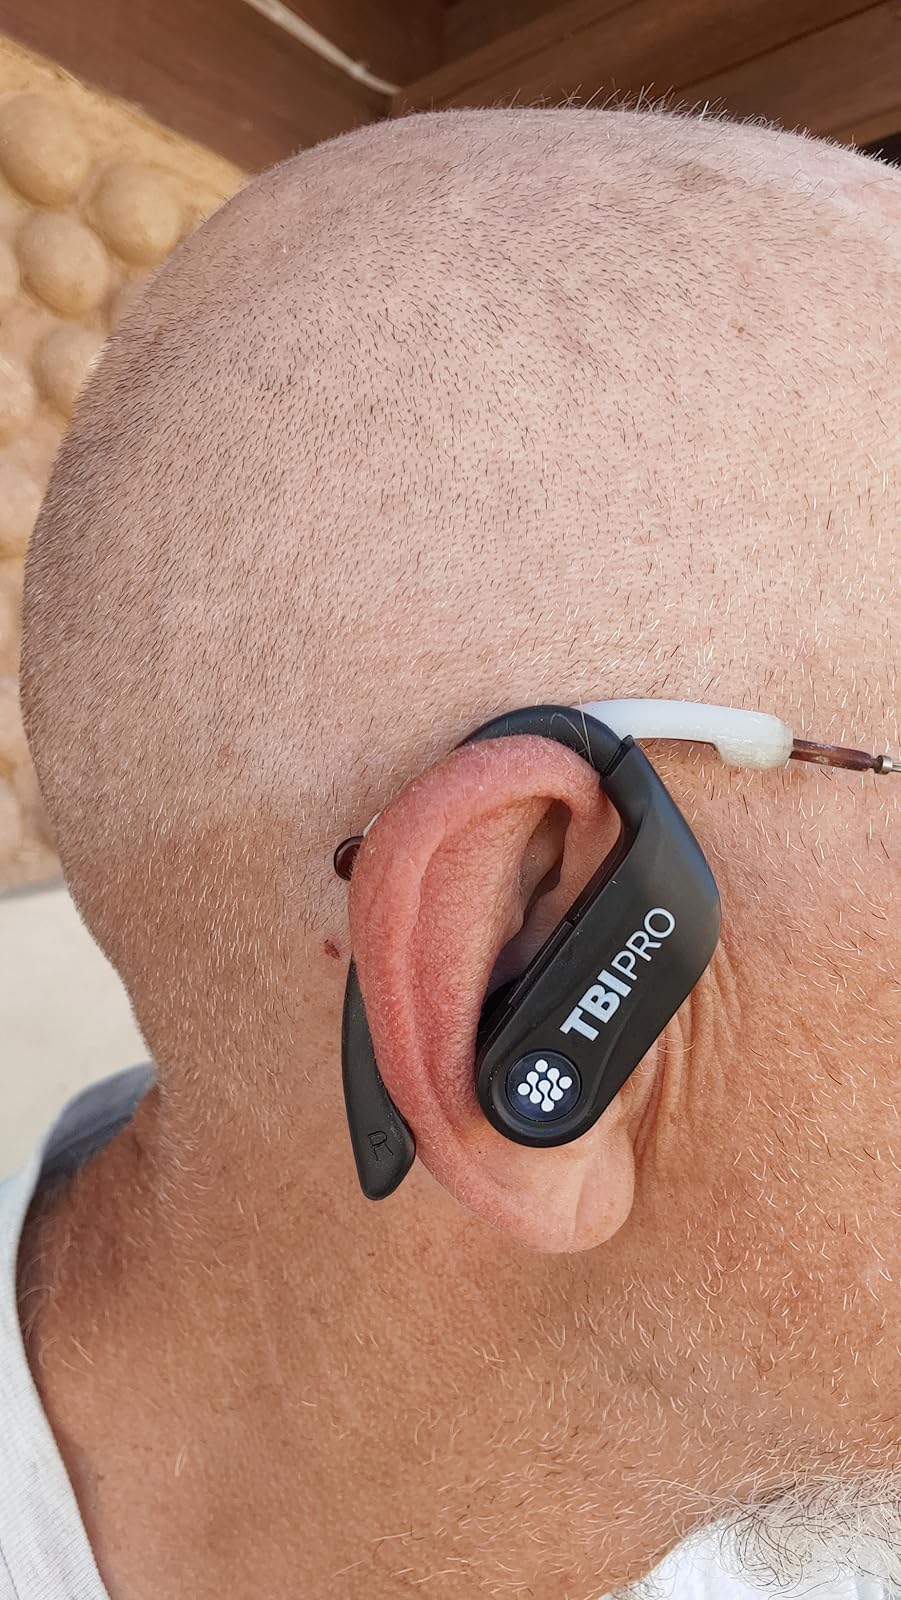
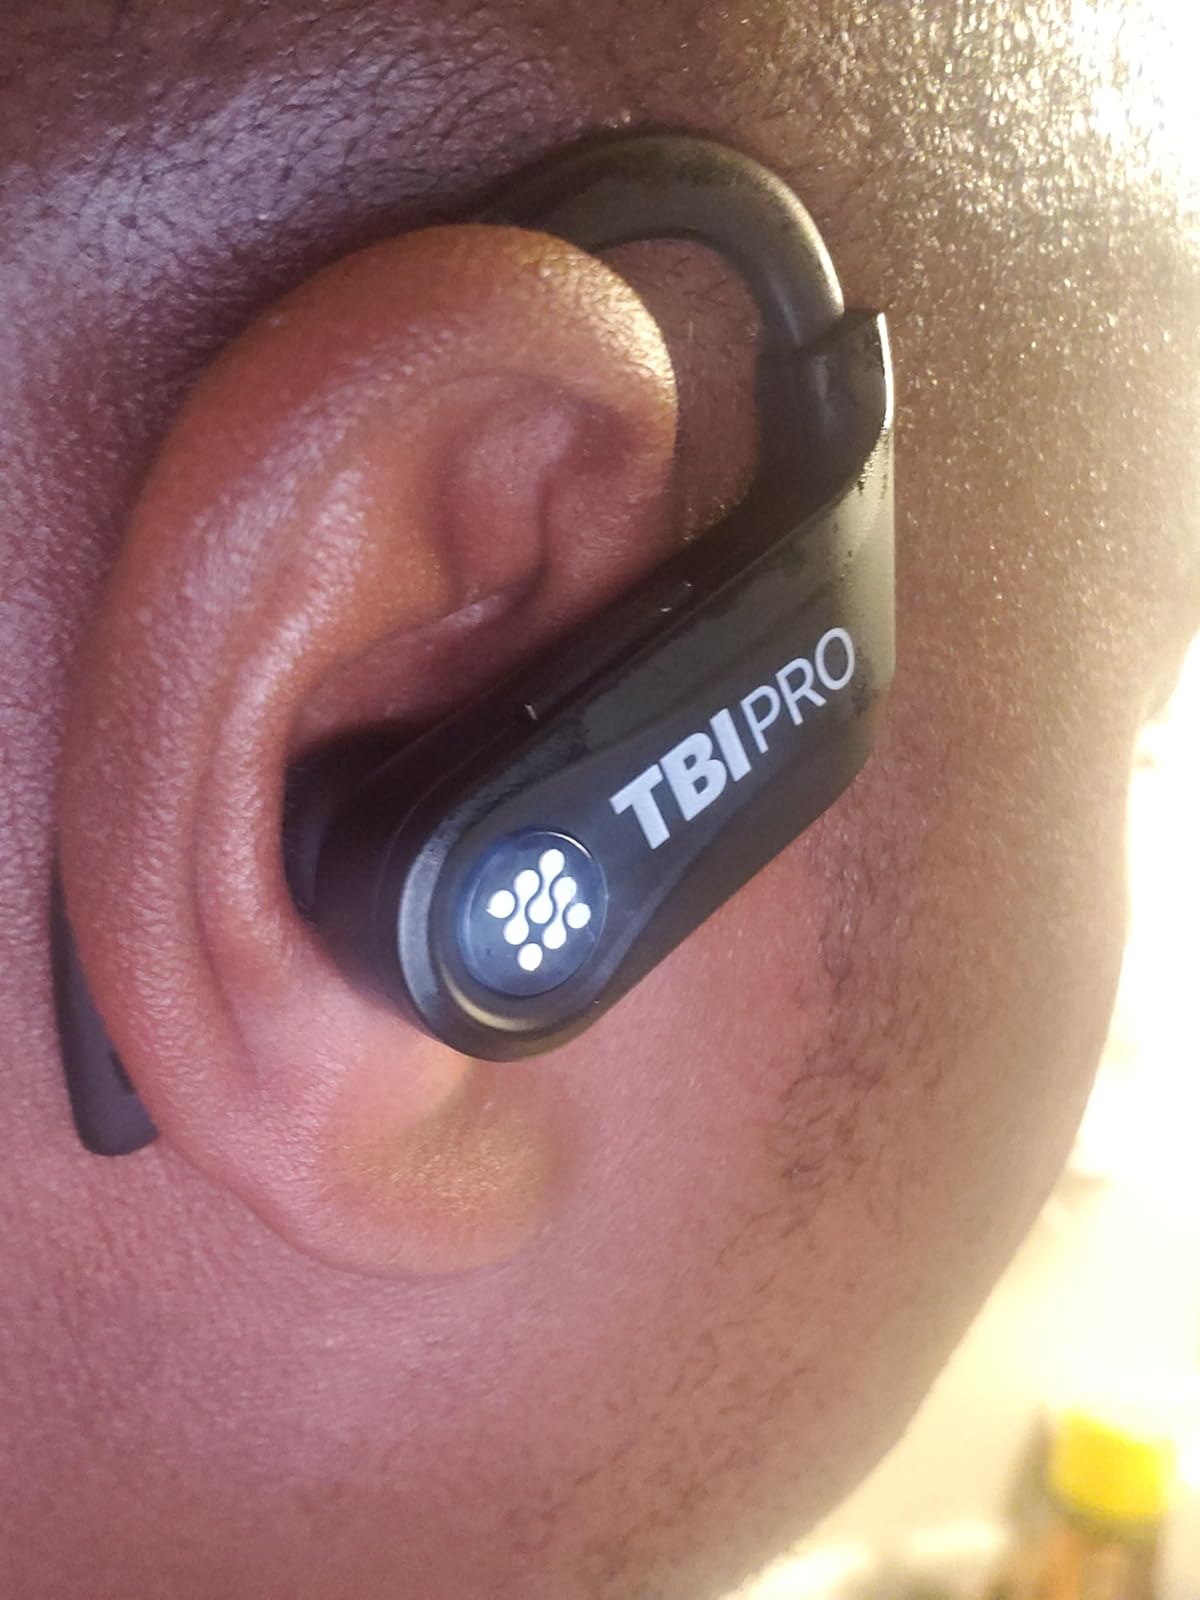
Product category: earbuds
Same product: yes